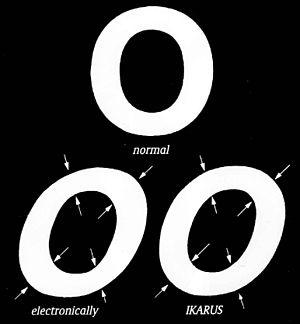
Peter Karow est un entrepreneur allemand, inventeur et développeur de logiciels. Il détient plusieurs brevets dans le domaine de la publication assistée par ordinateur et est connu pour son travail sur les polices numériques. Il a contribué à plusieurs livres et à des brevets liés au développement de systèmes d’exploitation pour ordinateurs. Il est reconnu comme l’inventeur de la méthode de numérisation des contours de caractères utilisée pour la création des polices numériques.